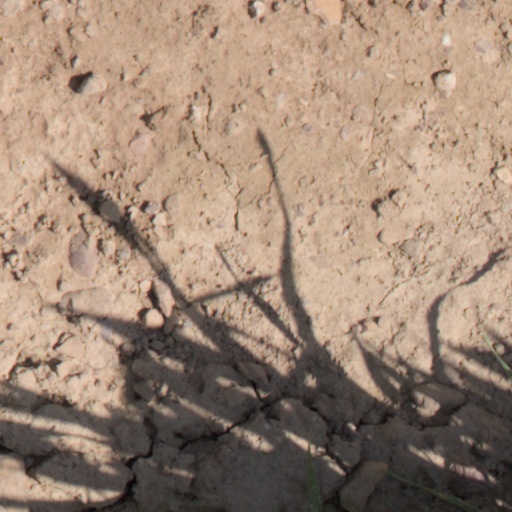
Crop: wheat